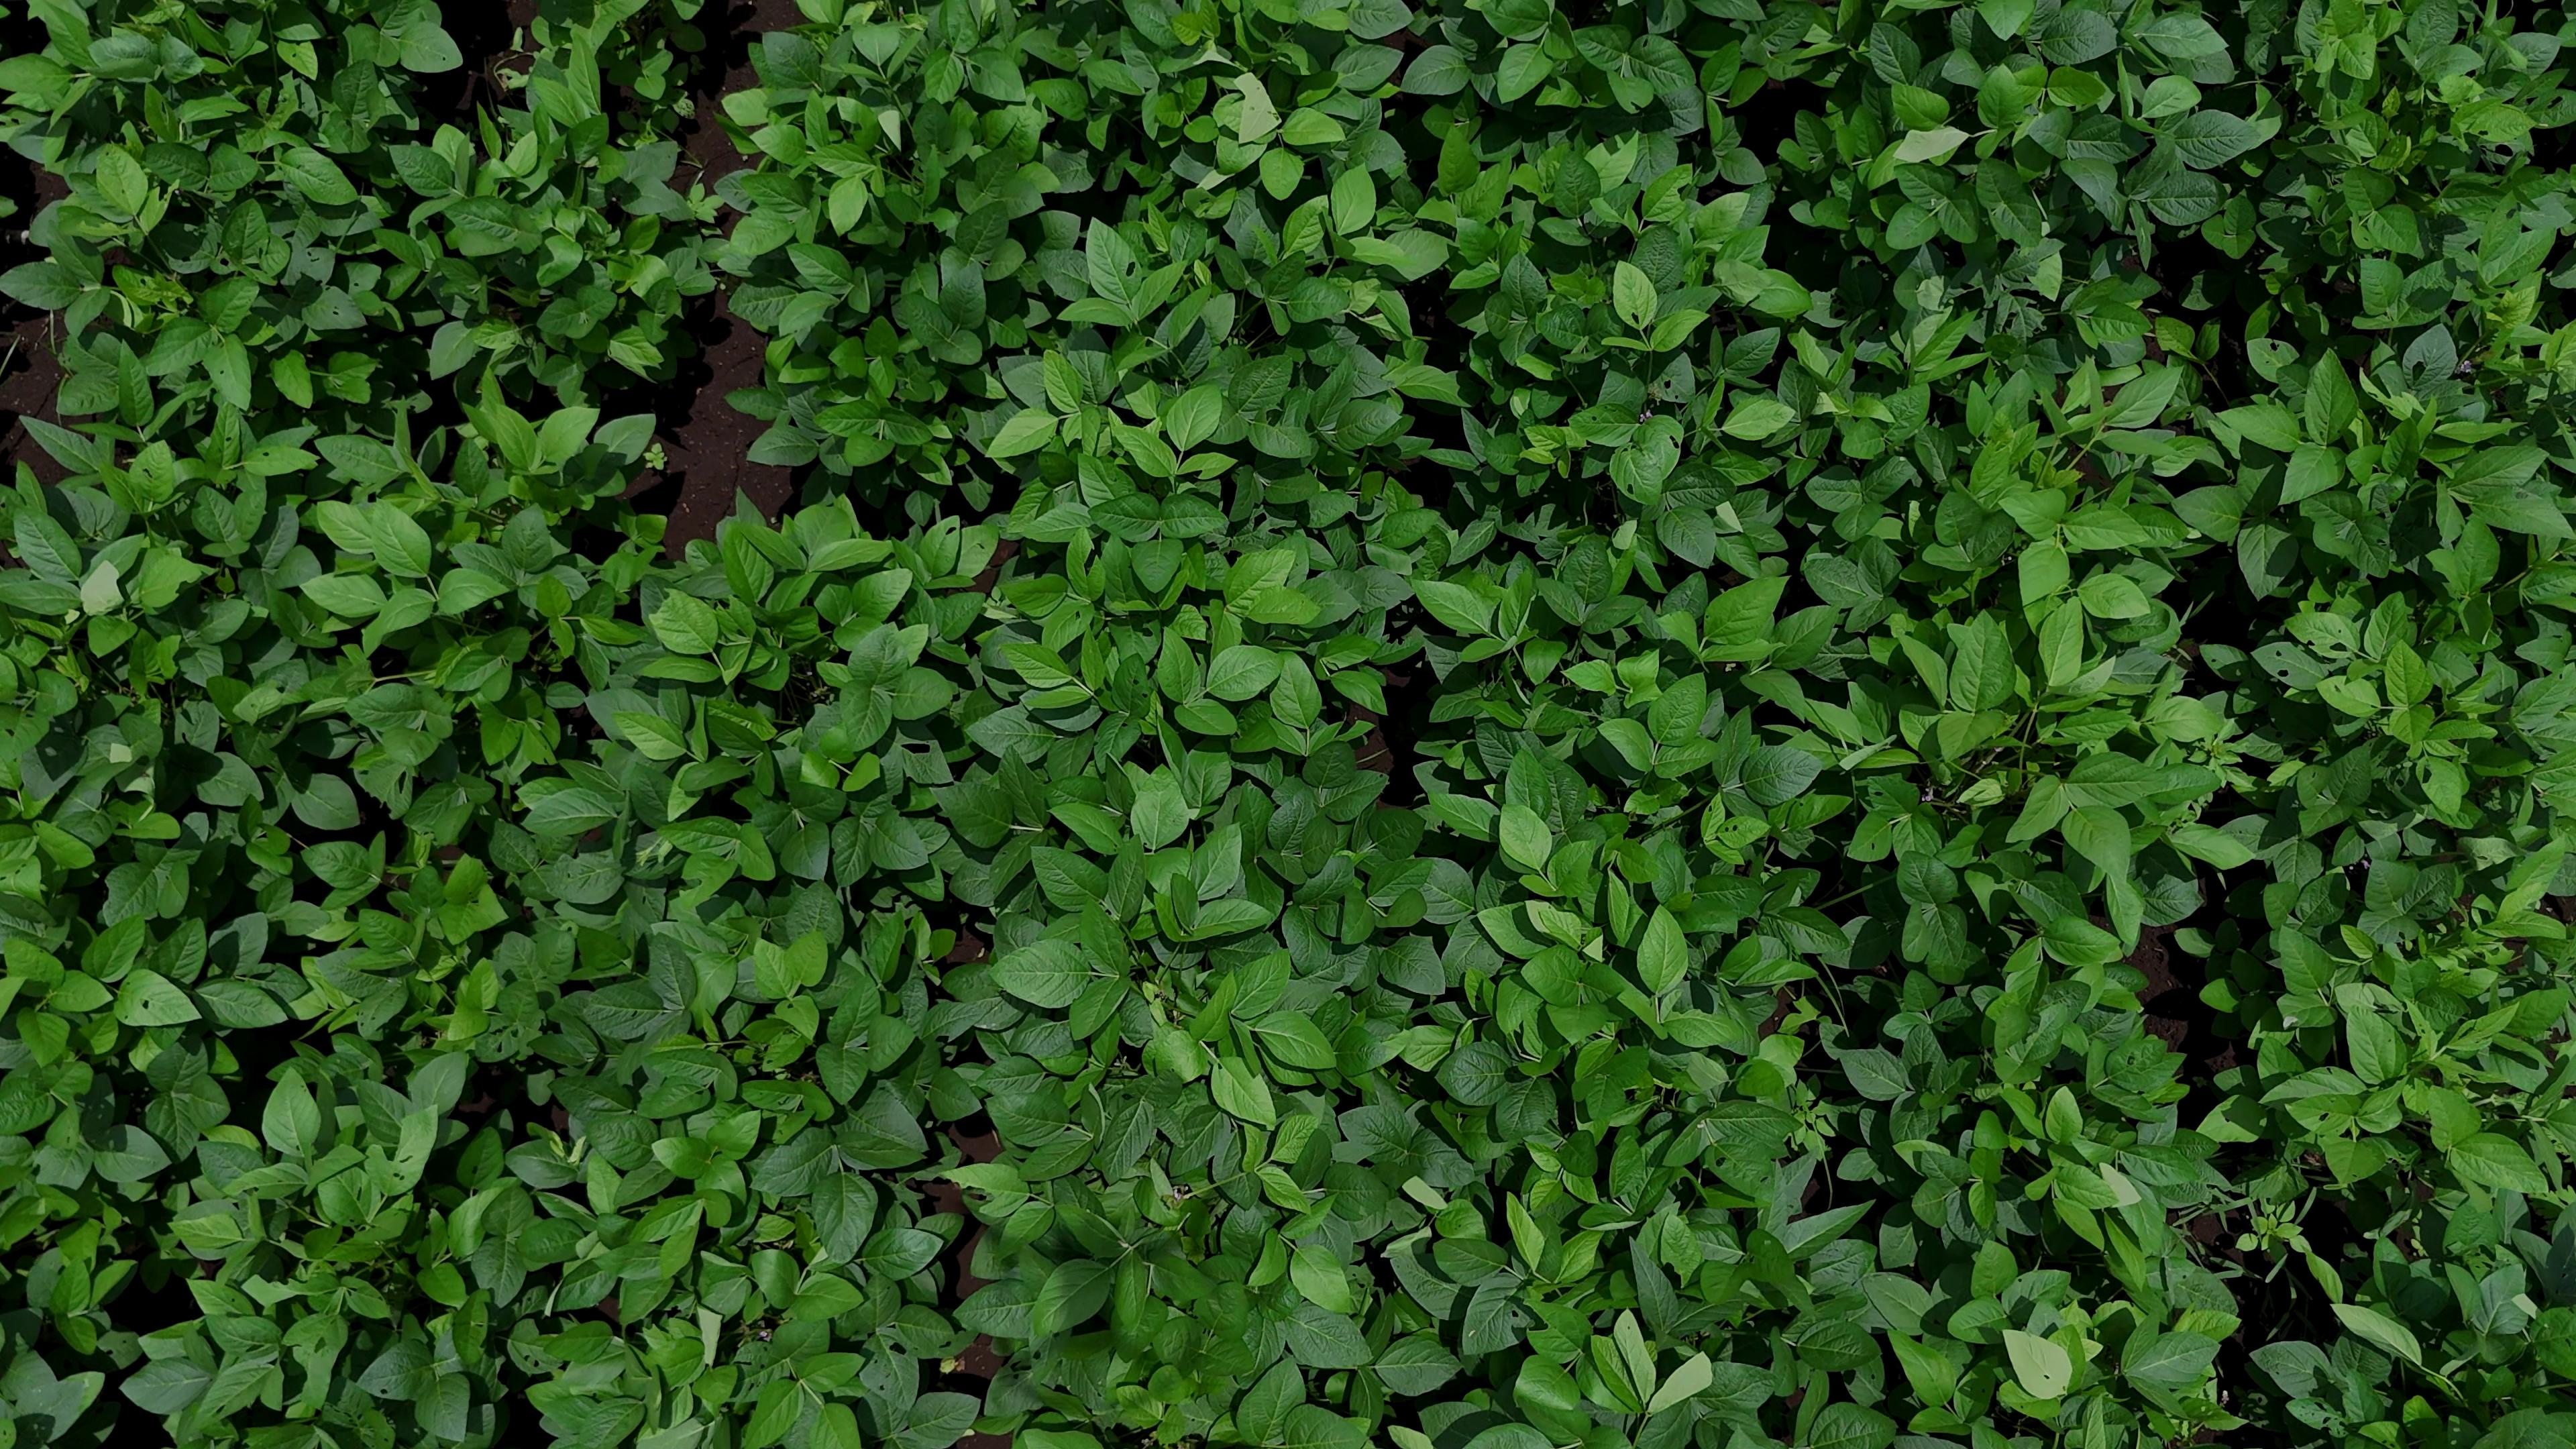
Label: Healthy